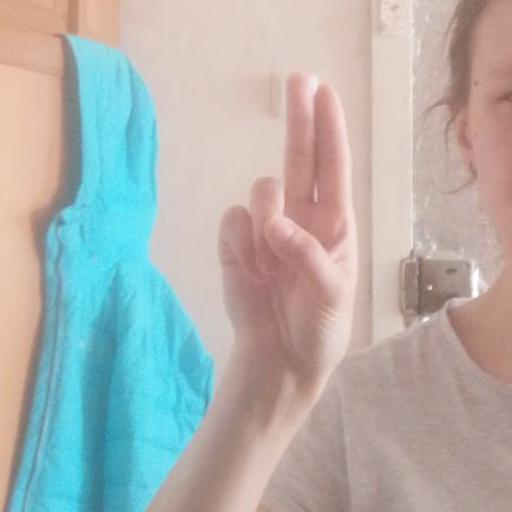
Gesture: two_up